Darling Scarp

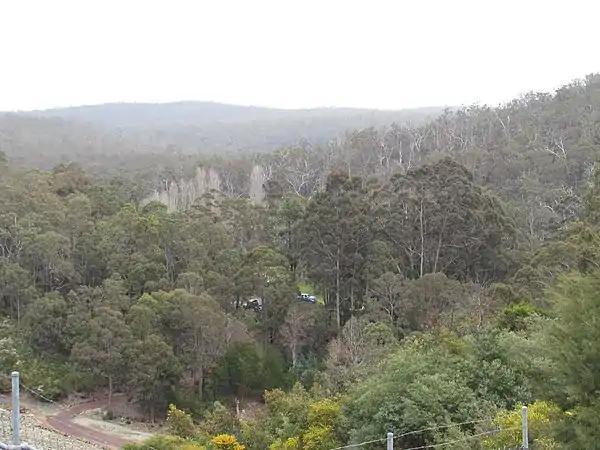
Darling scarp from Serpentine Dam

The building and developing of rail access across the scarp developed three separate main routes over eighty years.